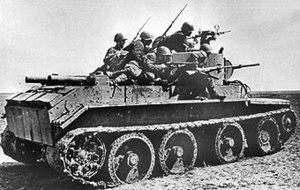
Le char rapide BT-7 Mle 1937 est un char soviétique de la Seconde Guerre mondiale. Il est issu de la série des chars BT.
Un véhicule de transport de troupes ou APC est un véhicule militaire blindé qui sert à transporter et protéger des fantassins sur terre. Il peut se déplacer sur des chenilles, des roues, ou un mélange des deux dans le cas d'une autochenille ou halftrack.
La bataille de Khalkhin Gol, quelquefois orthographiée Halhin Gol ou Khalkhyn Gol, aussi appelée incident de Nomonhan par les Japonais, est un incident de frontière qui opposa l'Union soviétique à l'Empire du Japon du 11 mai au 16 septembre 1939.
Les chars BT sont une série de chars rapides soviétiques conçus au début des années trente. Ils ont joué un rôle majeur dans le développement de la force blindée soviétique, et ont constitué les premiers modèles de chars disponibles en grand nombre qui permirent de développer des doctrines mécanisées. Même si ces doctrines furent déconsidérées et oubliées juste avant le début de l'invasion allemande, elles ouvrirent la voie à celles, ultérieures, qui utilisèrent le descendant des BT, le T-34.